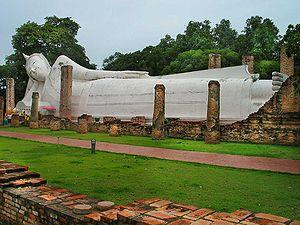
Cet article recense les statues les plus longues actuellement érigées.